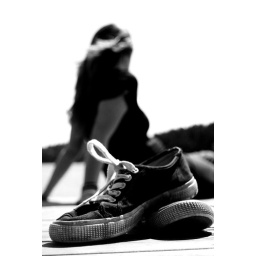
Sister Ulrika is sitting by the water relaxing.